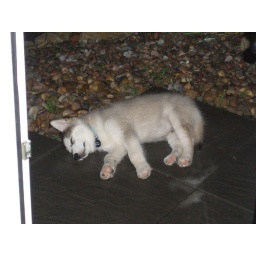
Is suppose this is what you get when you get a dog bred for Alaska, sleeping outside in the rain!